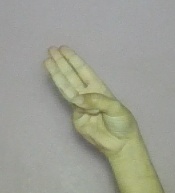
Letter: thaa